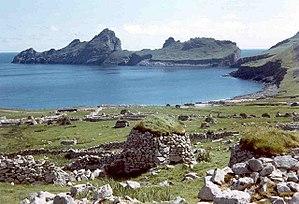
Saint-Kilda est un archipel écossais, isolé dans l'océan Atlantique et situé à 64 km à l'ouest-nord-ouest de l'île de North Uist et à 163 km à l'ouest des côtes écossaises, sur l'île de Grande-Bretagne. Faisant partie de la division administrative de l'archipel des Hébrides extérieures, il en contient les îles les plus à l'ouest. L'île principale est Hirta, dont les falaises maritimes sont les plus hautes du Royaume-Uni. La population de l'archipel, de langue gaélique, devint inférieure à 100 habitants après 1851 et n'a probablement jamais dépassé 180. Elle fut entièrement évacuée à sa propre demande en 1930 et les seuls habitants sont désormais des militaires.
Dùn est une île inhabitée du Royaume-Uni située en Écosse, dans l'archipel de Saint-Kilda.